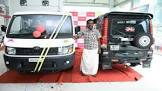
Vehicle type: Auto Rickshaws